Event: Nepal Earthquake
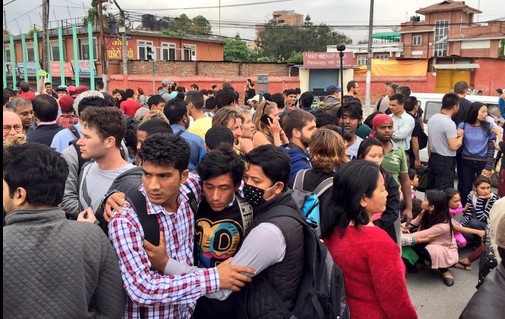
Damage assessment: no_damage